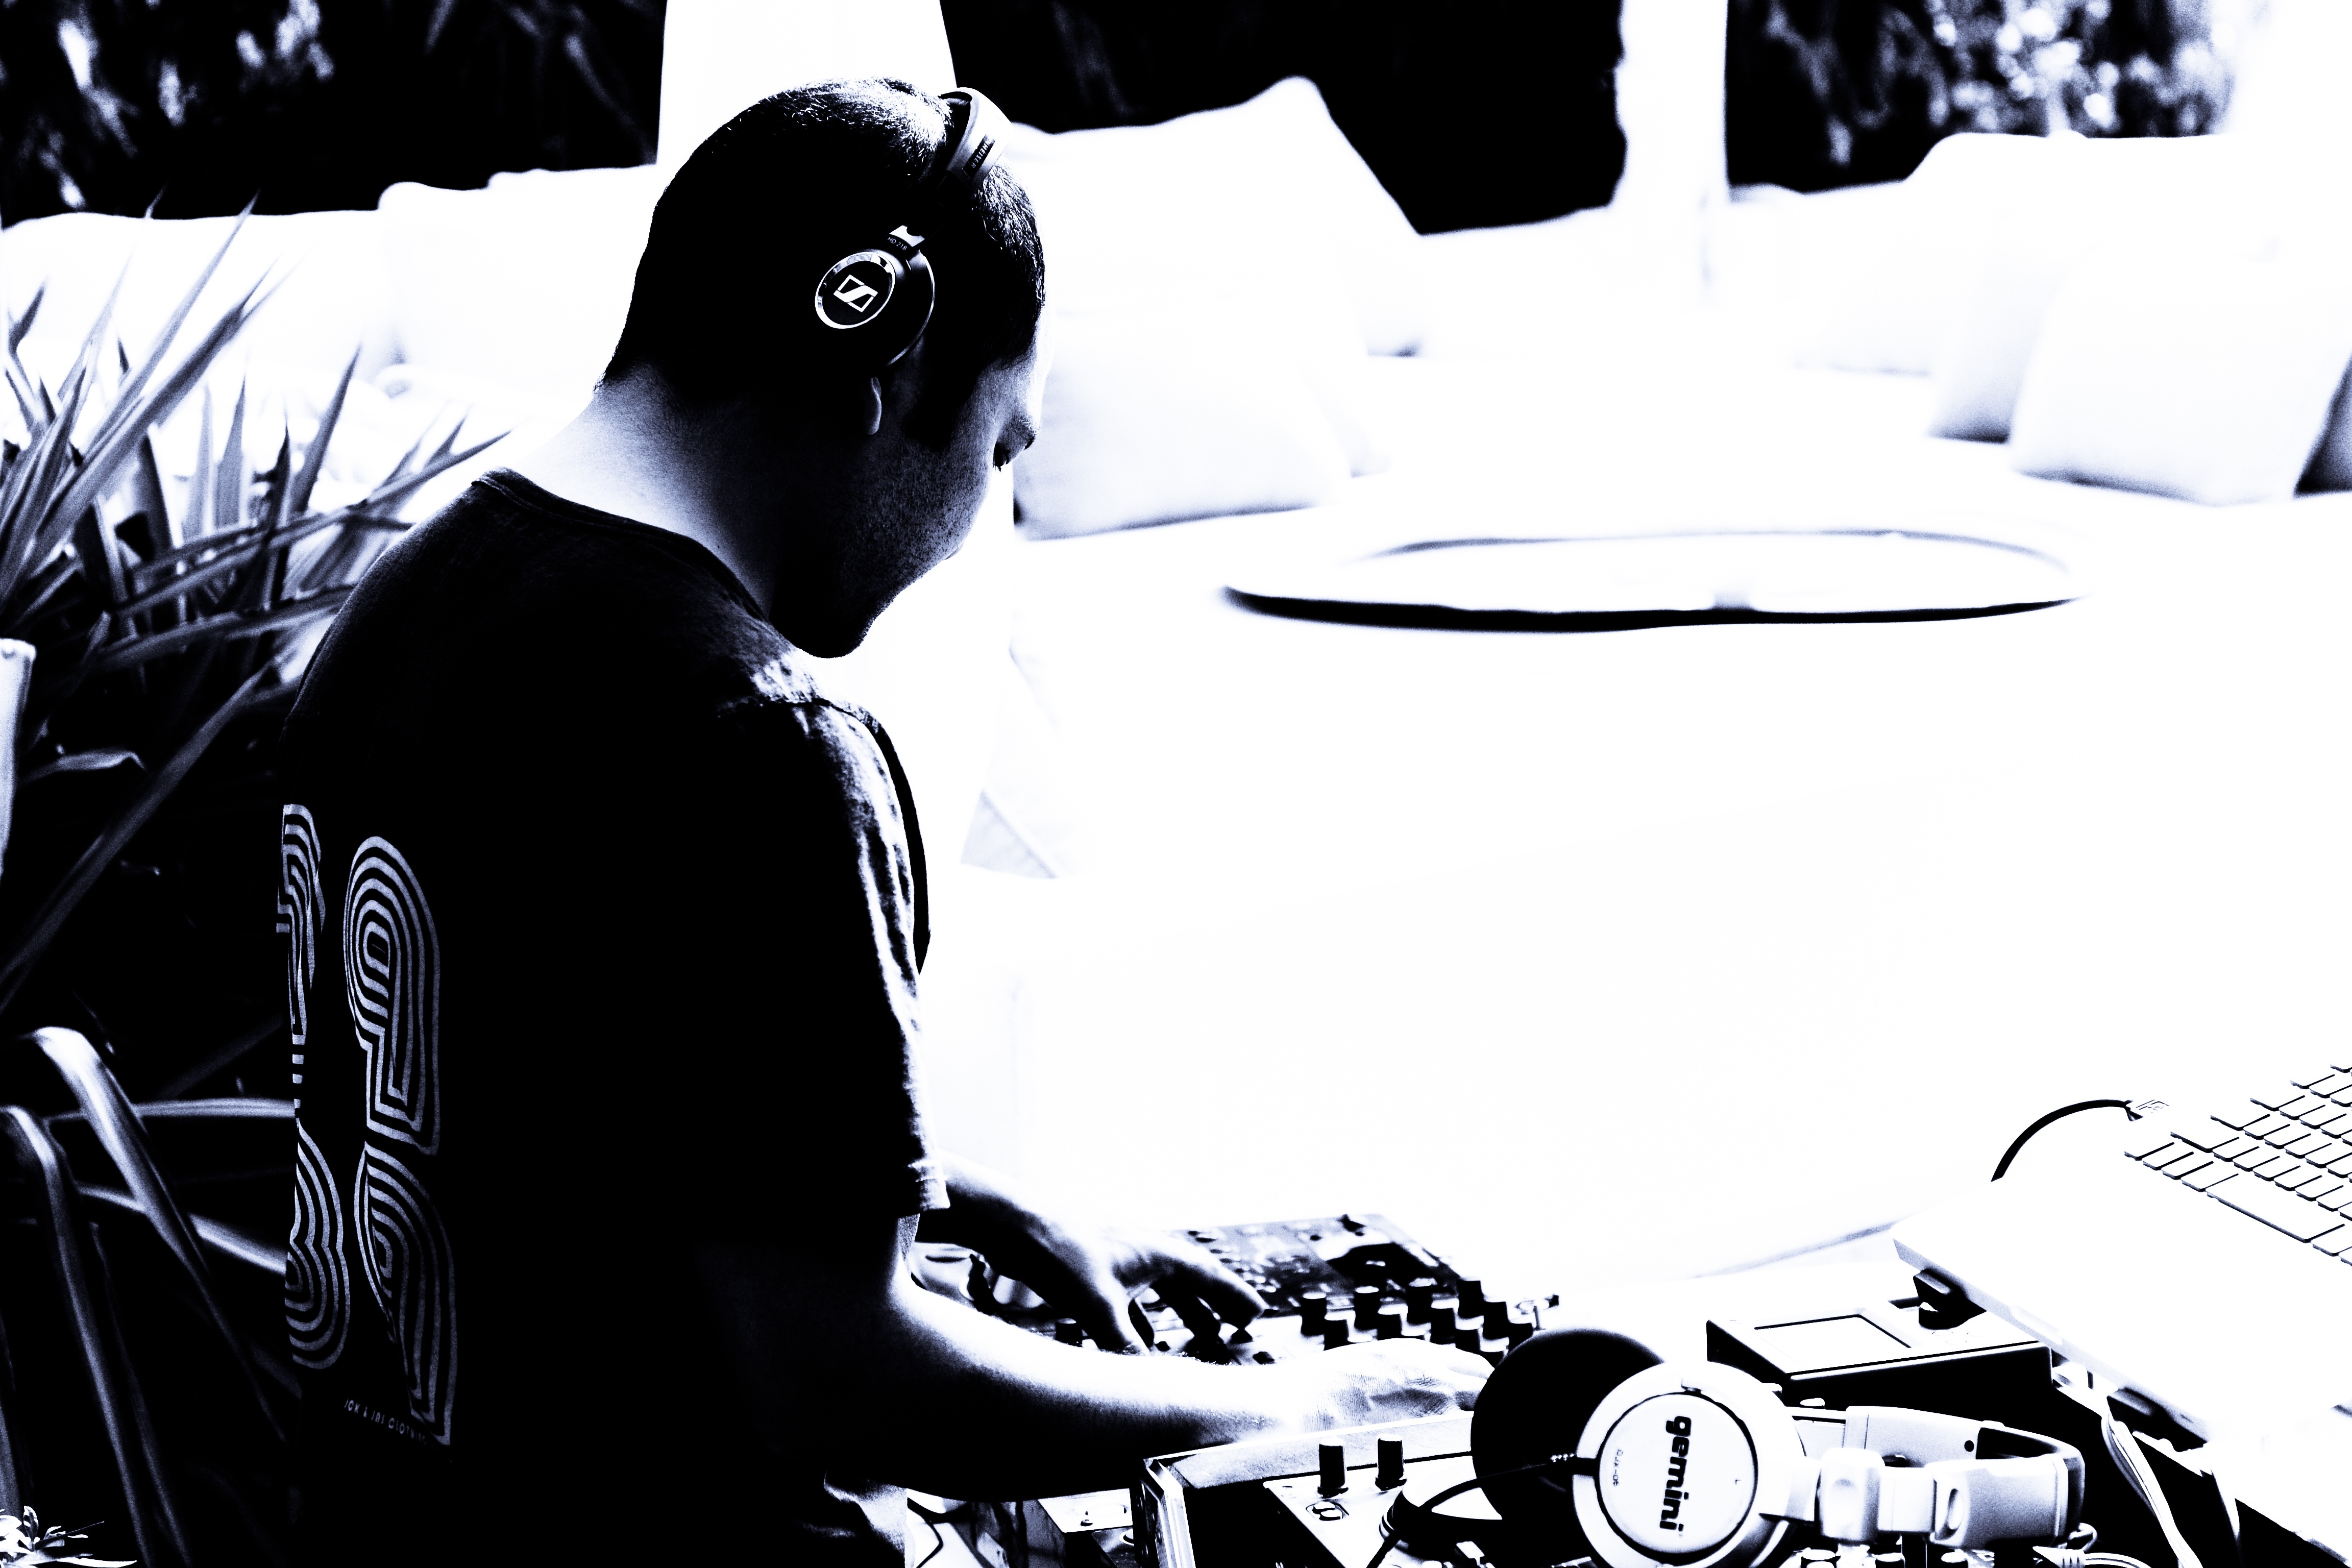
monochrome, brand, illustration, cartoon